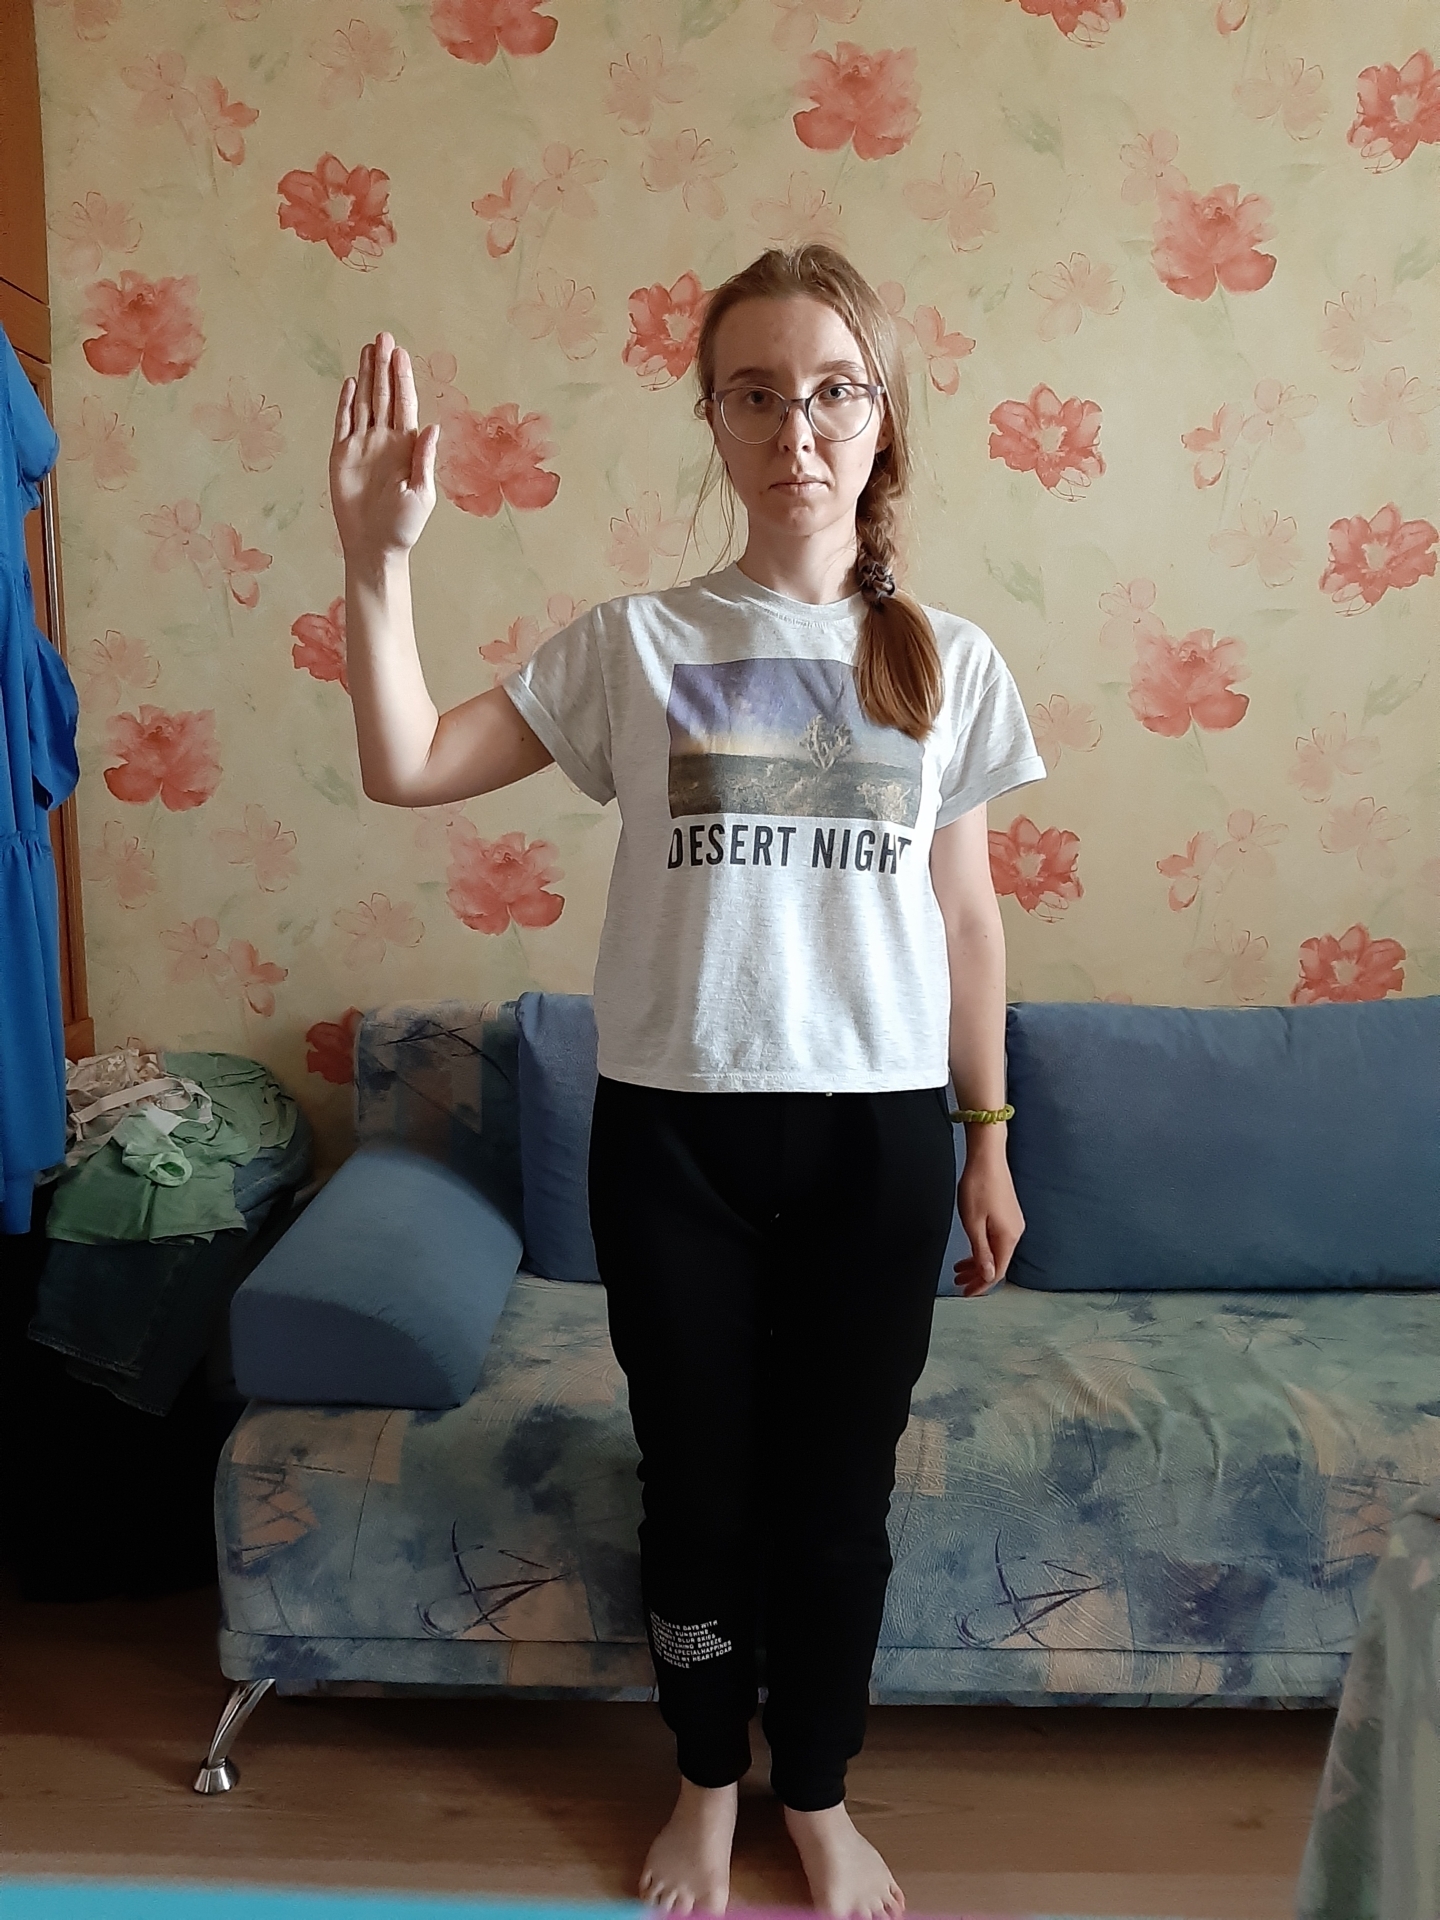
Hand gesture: stop